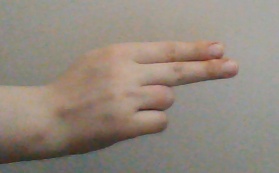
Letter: ain